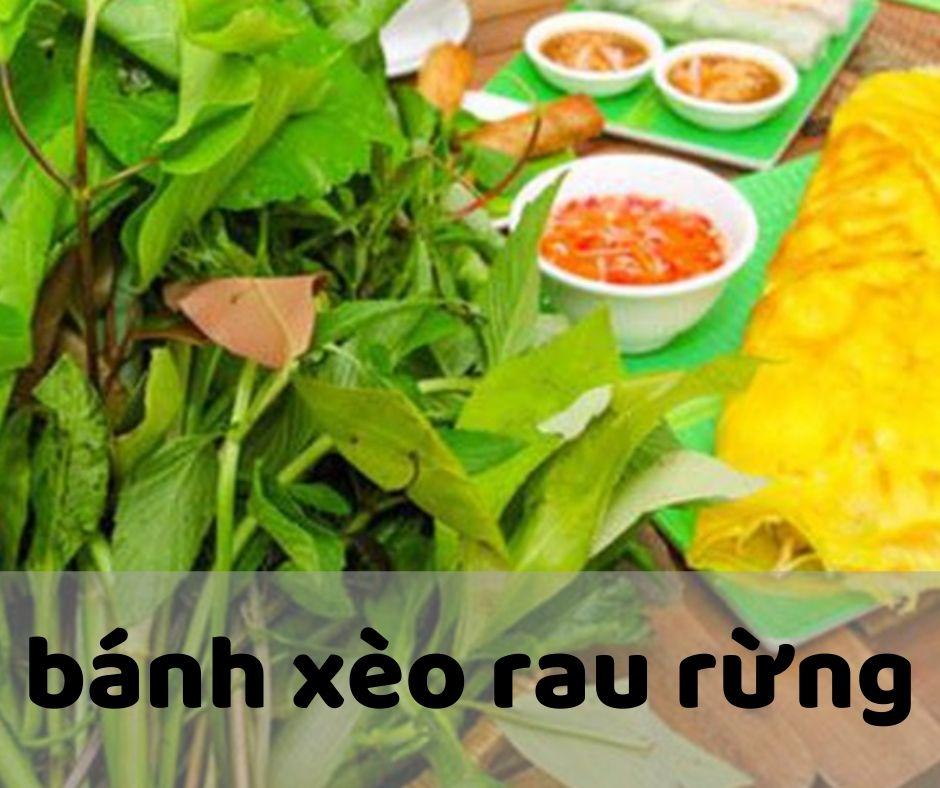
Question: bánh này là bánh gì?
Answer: bánh xèo rau rừng